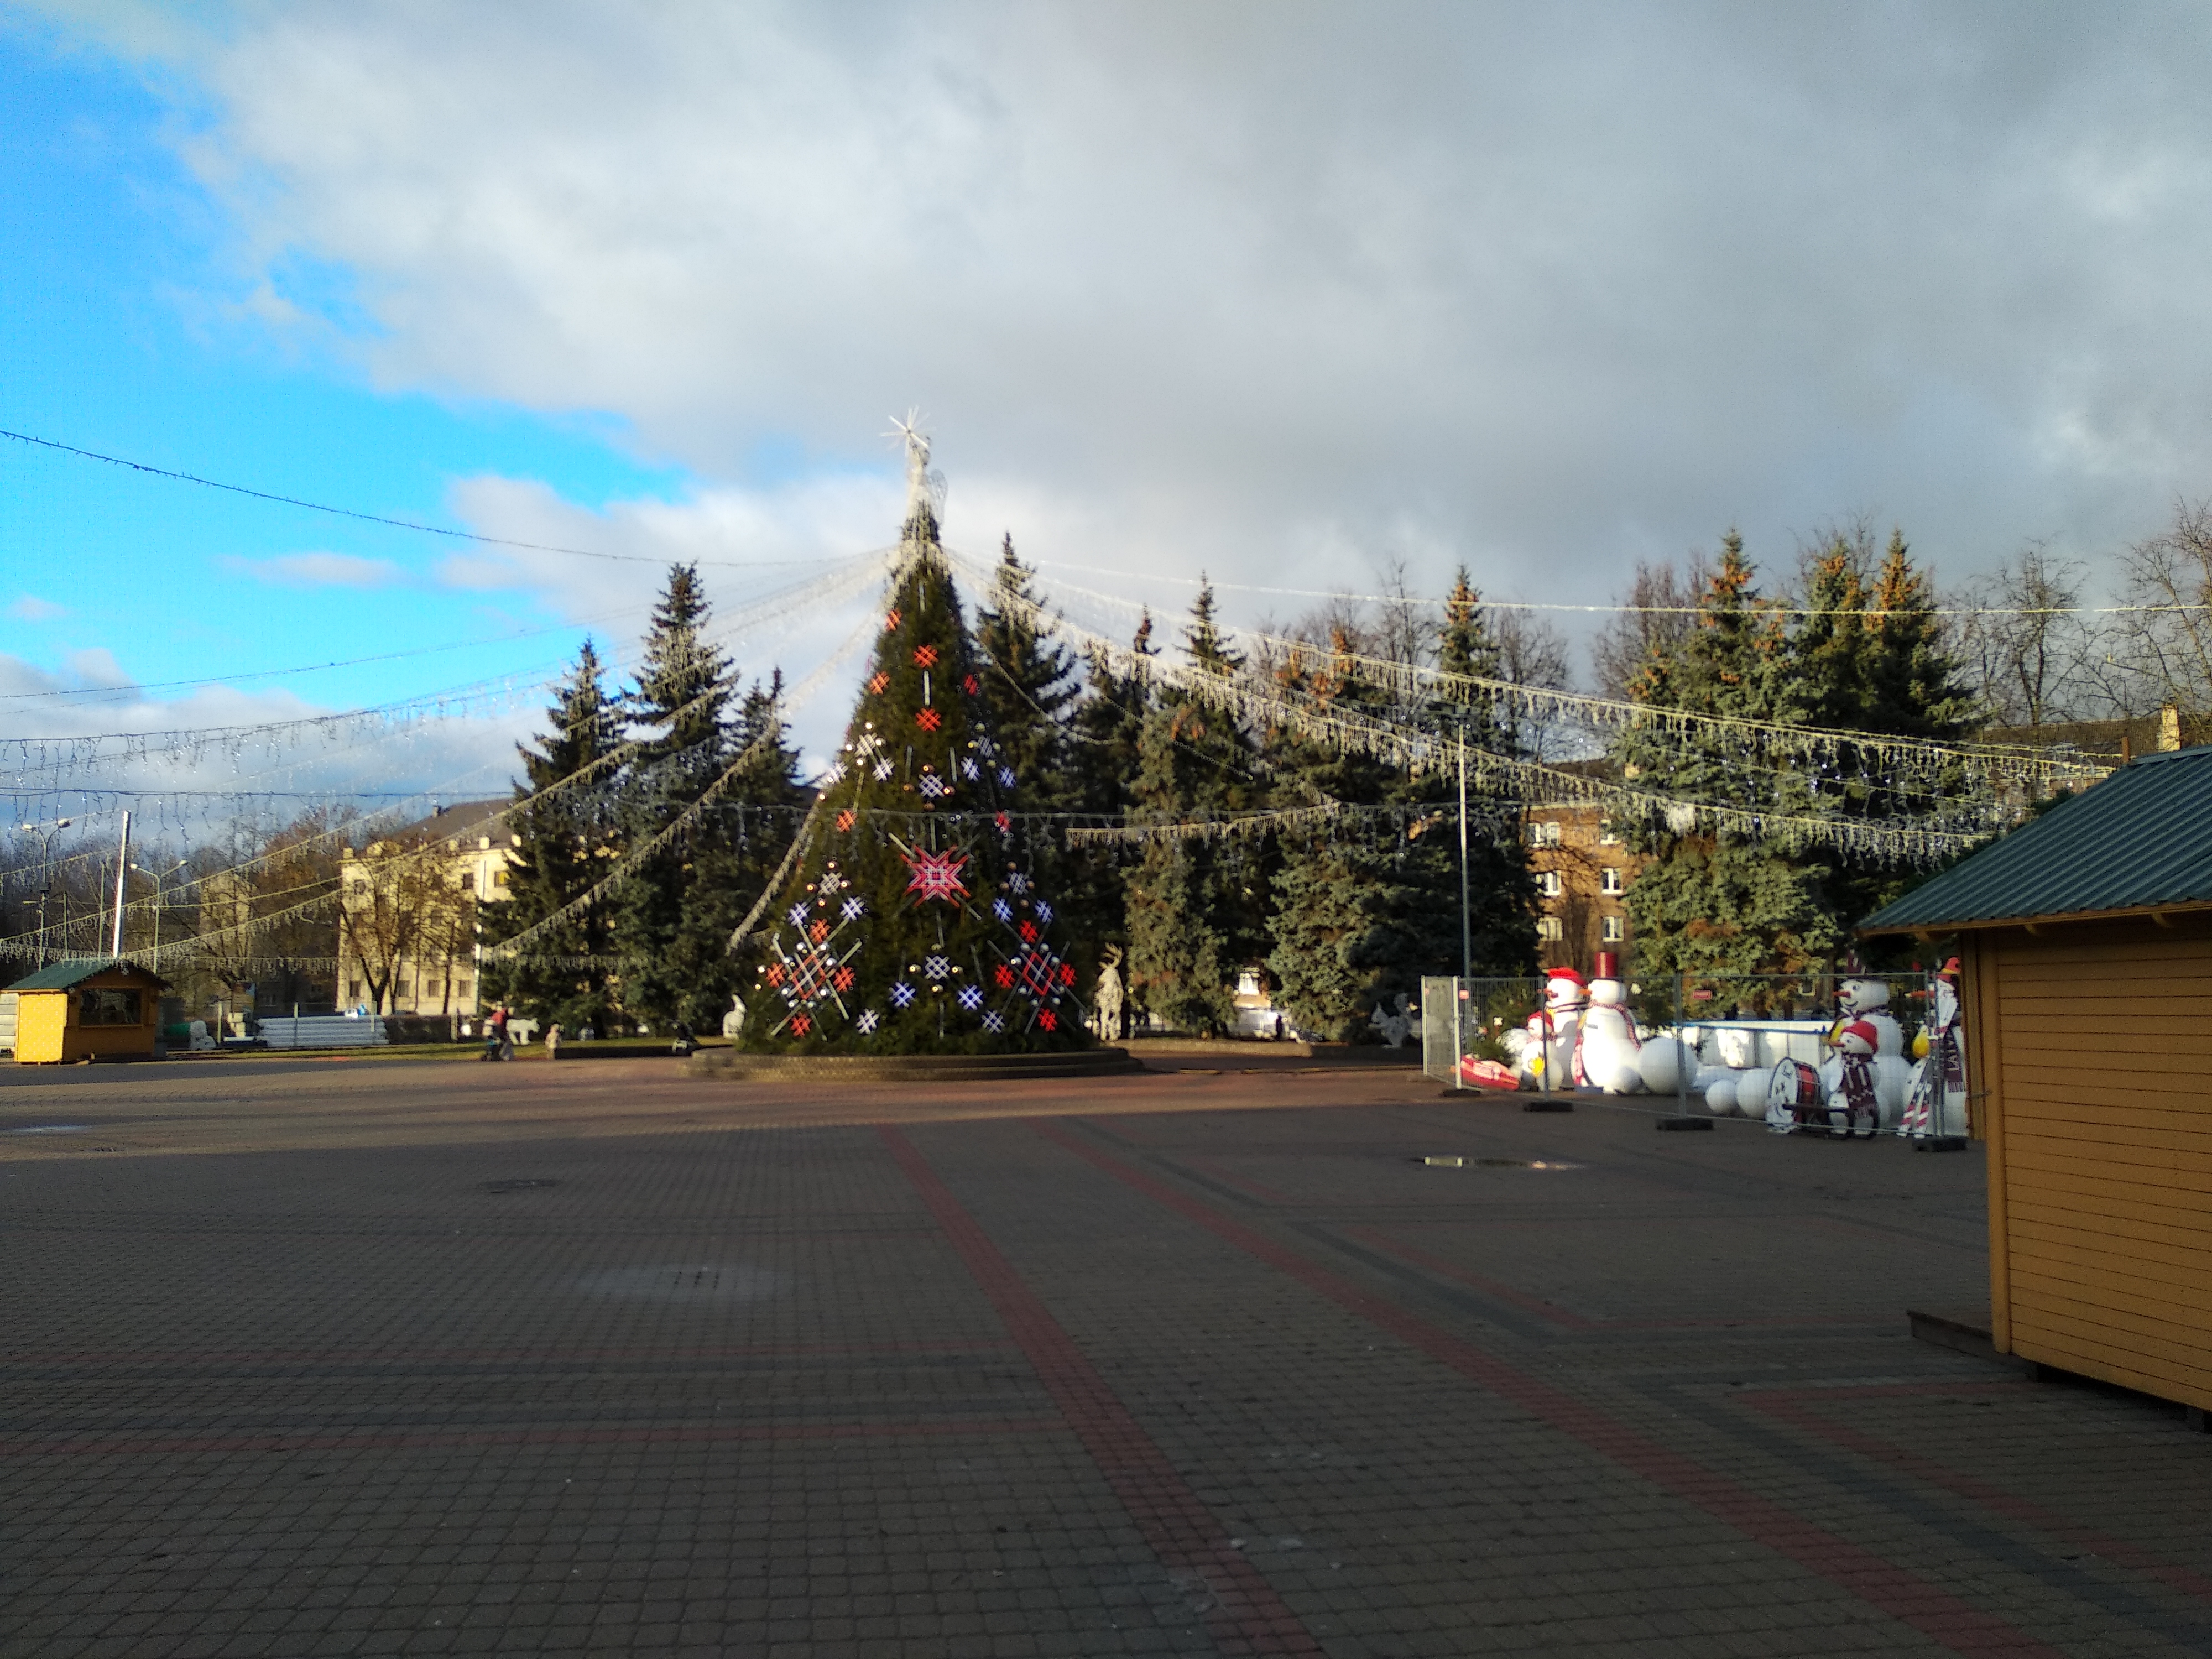
New Year tree in Daugavpils, sky, tree, road, cloud, town, public space, asphalt, street, residential area, winter, infrastructure, woody plant, road surface, mountain, plant, architecture, thoroughfare, city, highway, home, pine family, suburb, conifer, house, meteorological phenomenon, downtown, fir, pine, nonbuilding structure, building